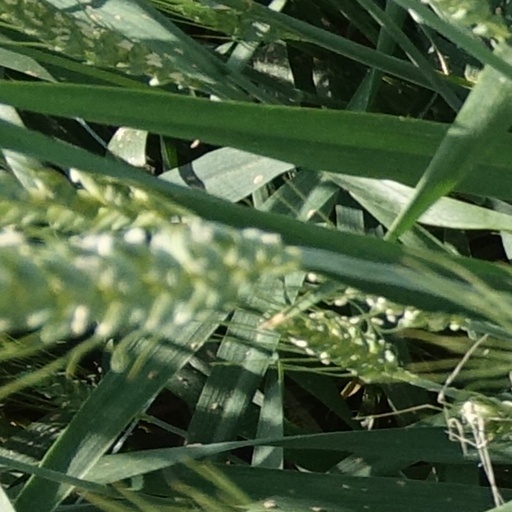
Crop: wheat